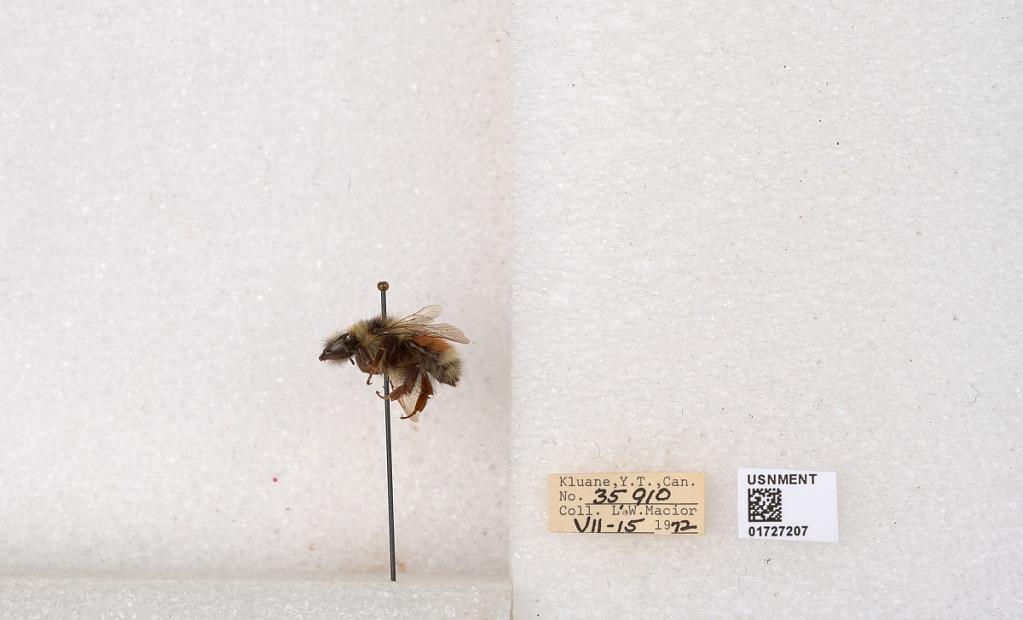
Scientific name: Bombus (Pyrobombus) sylvicola Kirby
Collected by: L. Macior
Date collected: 1972-7-15
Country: Canada
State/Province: Yukon Teritory
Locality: Kluane National Park and Reserve
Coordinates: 60.7493, -139.504